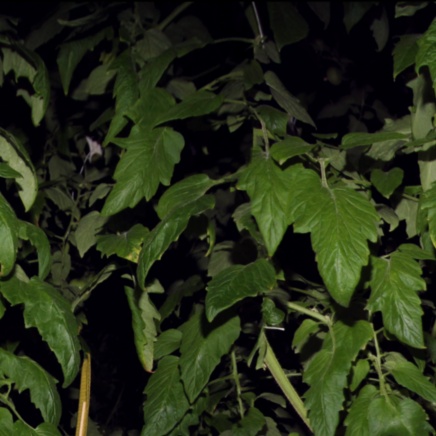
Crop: tomato